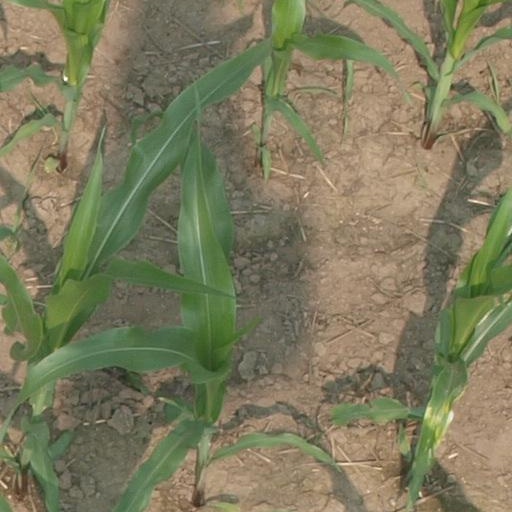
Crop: maize; corn